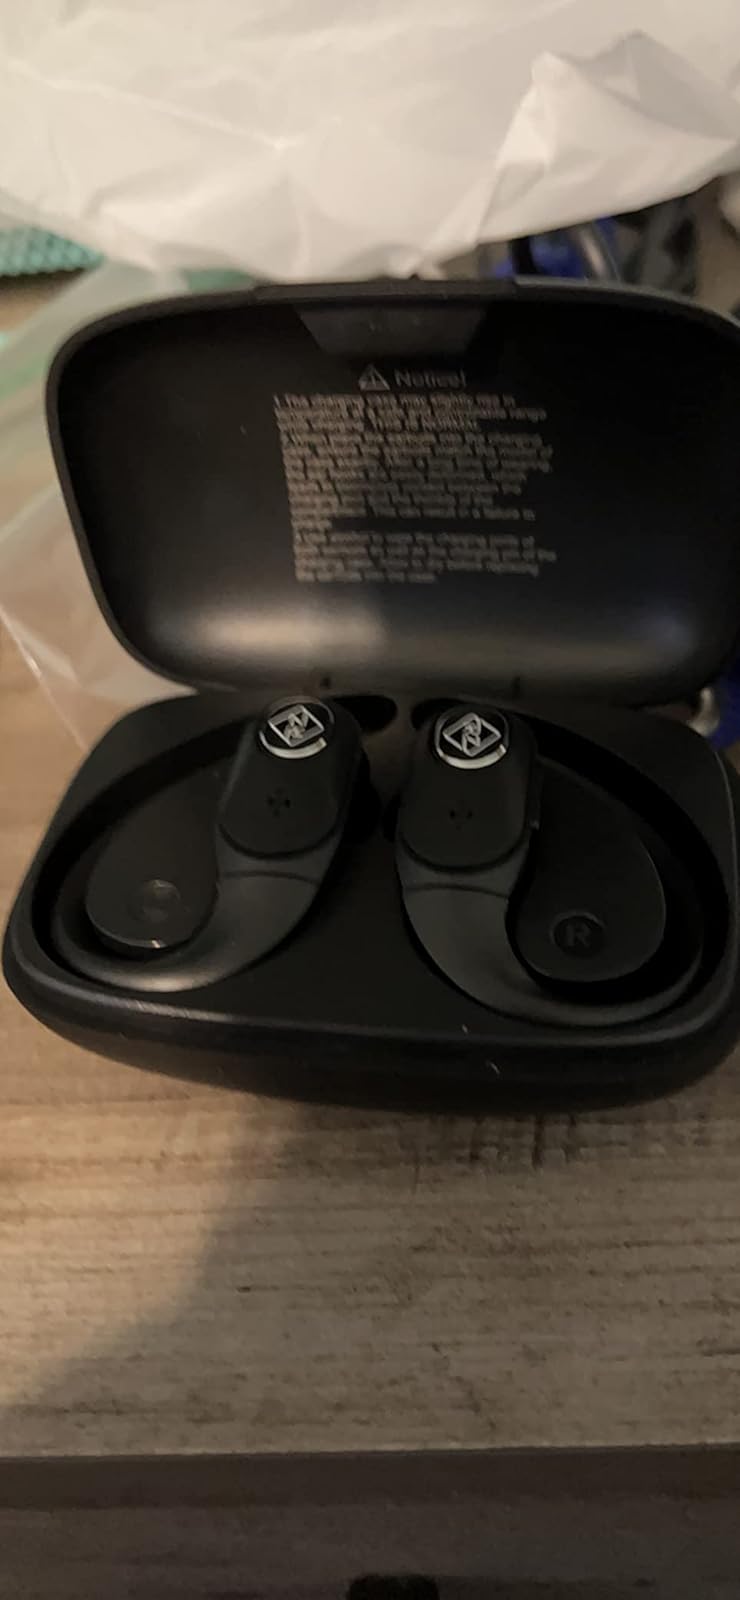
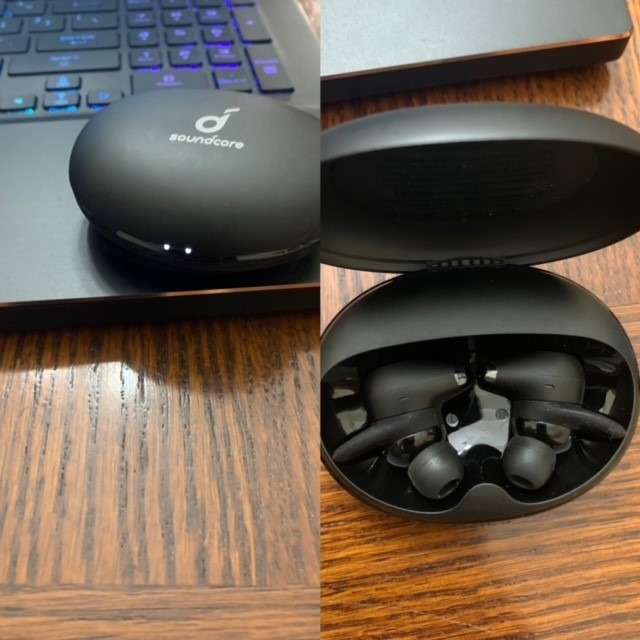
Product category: earbuds
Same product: no